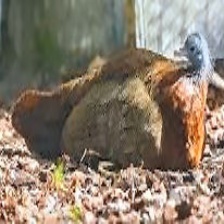
Species: GREAT ARGUS
Scientific name: ARGUSIANUS ARGU